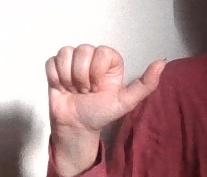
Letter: dhad